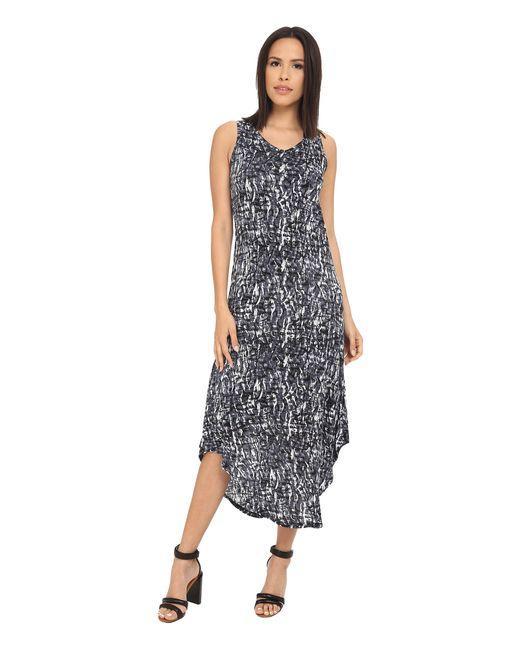
Ärmelloses tailliertes langes Freizeitkleid mit V-Ausschnitt